Kirakira, Solomon Islands

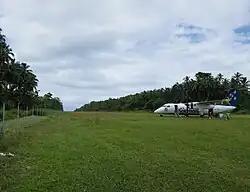
Runway at Kirakira airport.

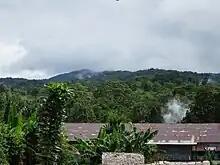
View from the Main Street in Kirakira, close to Kirakira Hospital

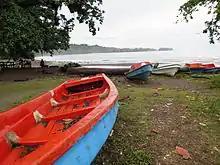
The beach at Kirakira, where local markets are usually held every day

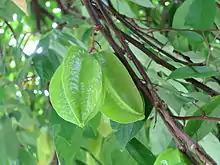
Starfruit which, once ripe, often graced the breakfast table at Freshwinds Guesthouse

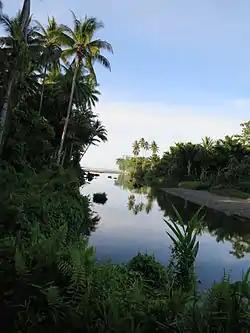
In the evening, following the river on the track to the local beach in Kirakira

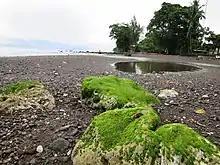
Beach at Kirakira

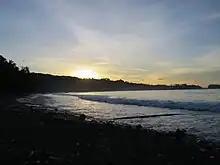
Sunset at the local beach in Kirakira

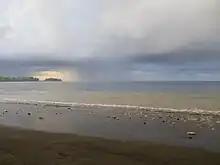
Local beach at Kirakira at sunset, when the rain was rolling in for another evening

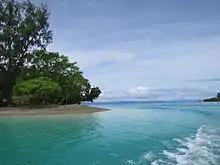
Approaching Three Sisters Island

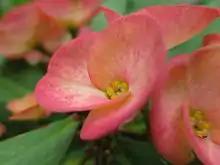
Flowers in local gardens in Kirakira

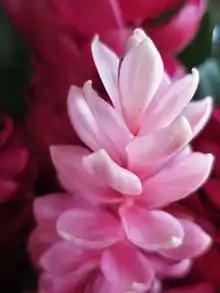
One of the many beautiful flowers in Kirakira

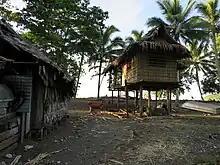
Houses in Kirakira, next to the beach

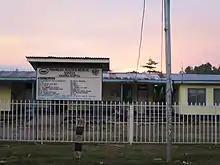
Front entrance of Kirakira Hospital at sunset

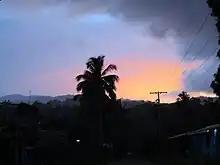
Evening view from the front entrance of Kirakira Hospital

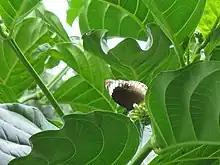
Butterfly at the Freshwinds Guesthouse.

There are primary and secondary schools in KiraKira. Primary school education is compulsory. There is a large government boarding school on Makira Island that takes students to year 12 from all over Solomon Islands. Students sleep in bunk beds in dormitories that hold about 40 students. The fees at government-funded boarding schools are modest but still a challenge for Solomon Islanders, approximately $2,000SBD (approximately US$250) for board and tuition for a year at a public boarding school in the Solomon Islands. There is no formal tertiary or trade education in Kirakira. Students must leave the island to gain further qualifications after leaving school.